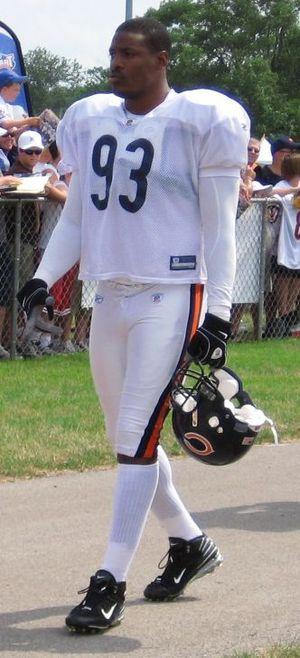
Adewale Ogunleye est un joueur américain de football américain.